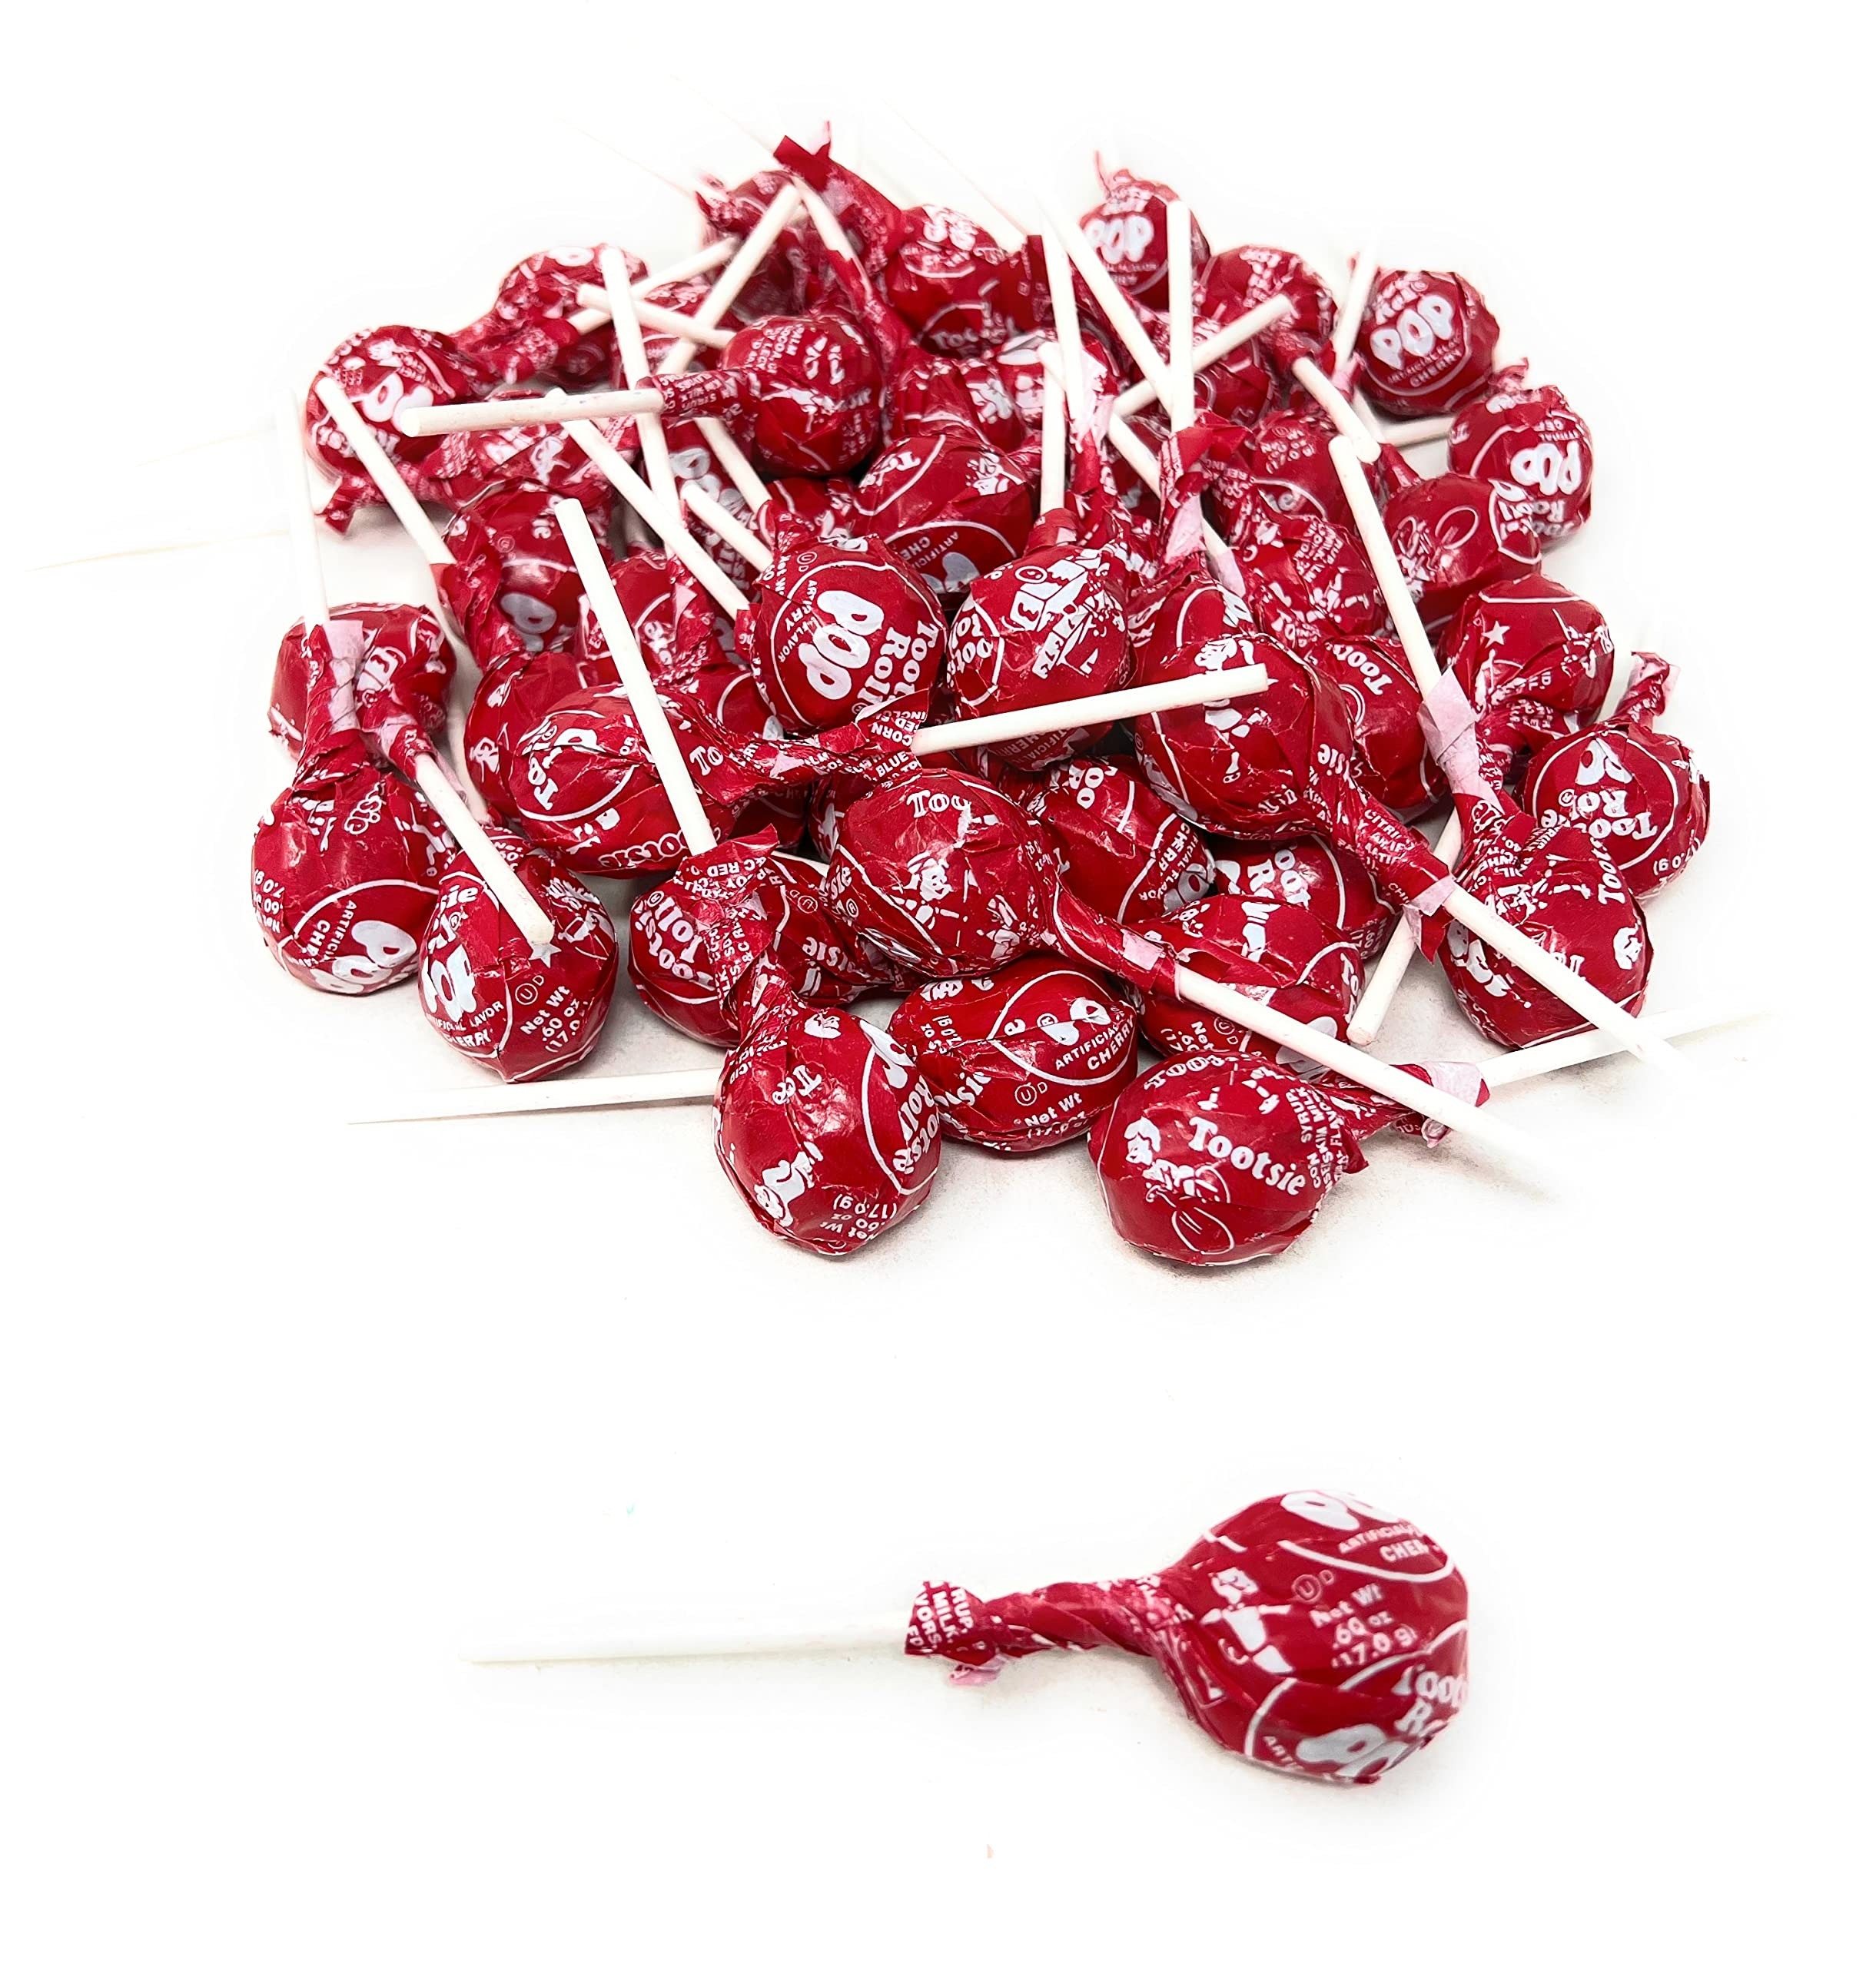
Item Name: Cherry Red Tootsie Pops Bulk Candy 50+ Count Lollipops Suckers Variety Value Pack Aprox. 2.25 lbs (36 Oz)
Bullet Point 1: CHERRY LOVERS ASSORTMENT: Comes with over 2 pounds of original Cherry Tootsie Pops! Each pop is filled with a chocolate Tootsie Roll center!
Bullet Point 2: INDIVIDUALLY WRAPPED: Each lollipop is individually wrapped for maximum freshness and hygiene. A safe option for Halloween candy, Birthday piñatas, and candy bowls!
Bullet Point 3: RESALABLE STAND-UP BAG: Our sweet assortments are well packaged in premium quality, resealable stand up bags with a clear window, perfect to keep in your pantry for convenient snacking.
Bullet Point 4: PEANUT AND GLUTEN FREE: Enjoy worry free snacking for you and your kids. Every piece of candy is peanut free, gluten free, and is made in a tree nut free facility.
Bullet Point 5: BULK VALUE: Our candy assortments are packaged in bulk so we can share great value with our customers.
Product Description: amazing amazon assortit awesome ball basket berrie berries big biggest blow blowpop blowpops boutique boxes boxs bucket burgundy bursting candie candys cany care carepackage carousel case cerrys charm charmes charms cheap cheer cherries cherryberry cherrys chewy christmas color colorful colorsplash dark delivered delivery dulces fall fashion favor flavors footsie fresh frui fruite fruity full fun giant glutenfree groumet hallowe hallowen hallowwen hallween hallwen hard holiday holloween huge jumbo kid large larger largest licker limited love mouth multi new nice old only organic orginal packs parties party pinata popa pretty prime props purple rolls rool shipping simple single singles size sized snack specialty stand-bag super sweets toosie toot tootsies tootsy tots tottie treats tropical tutsi unique valentine valentines wedding wholesale wildberry xmas yummy
Value: 36.0
Unit: Ounce

Price: 26.95